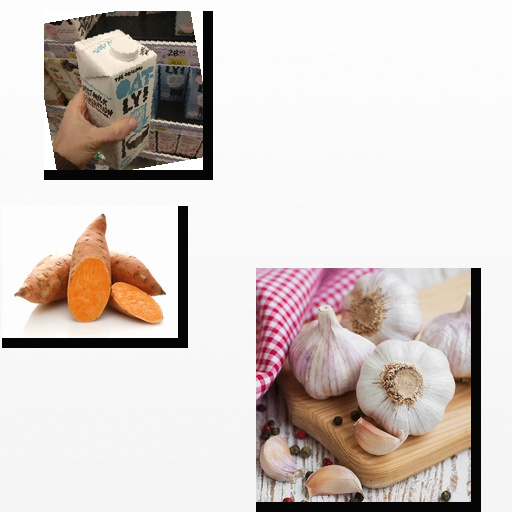
Food items: garlic, oatghurt, sweet_potato